Presser Home for Retired Music Teachers

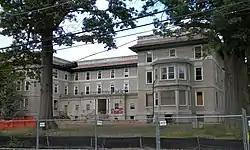
Presser Home, June 2010

The Presser Home for Retired Music Teachers, also known as the Mt. Airy Commons, is an historic American retirement home that is located in the Mount Airy neighborhood of Philadelphia, Pennsylvania.